Tony Dize

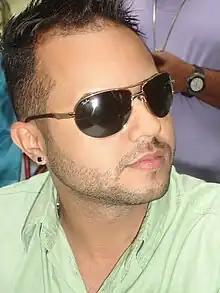
Tony Dize in 2010

Antonio Feliciano Rivera (born May 31, 1982), known professionally as Tony Dize, is an American singer. His first recorded performance was from the album "Blin Blin, Vol. 1", with Wisin & Yandel in 2003, after which he collaborated with other artists of the genre and later released his debut album in 2008 titled "La Melodía de la Calle" under WY Records and Machete Music. He was signed to Pina Records and Sony Music Latin, for which he released "" in 2009.